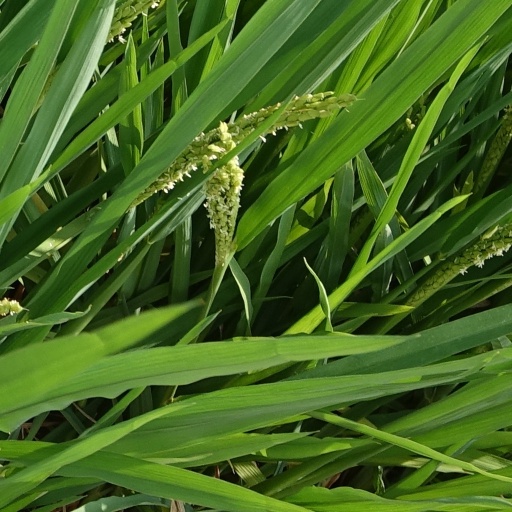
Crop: rice